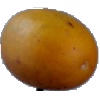
Label: Cucumber Ripe 2